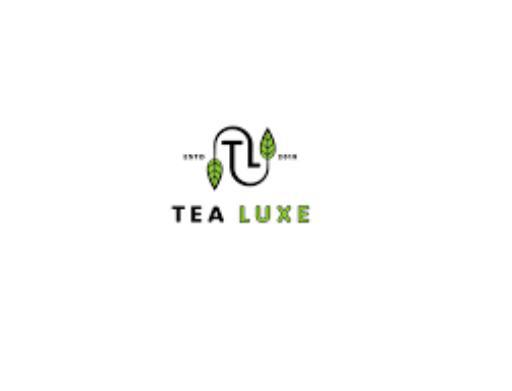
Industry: Food